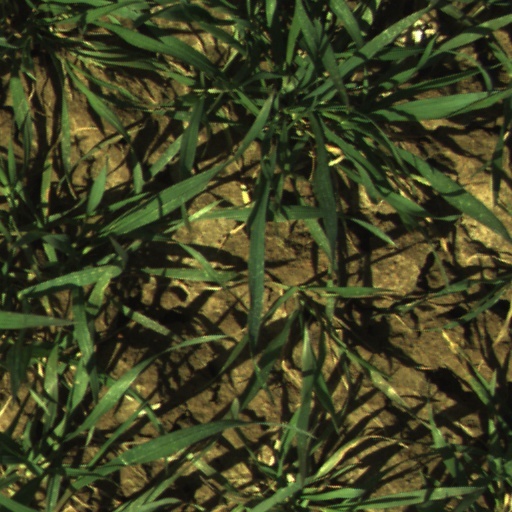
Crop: wheat